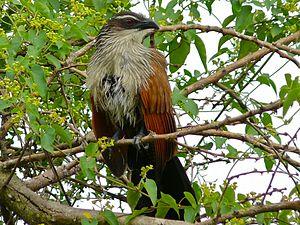
Le Coucal à sourcils blancs est une espèce de Coucal, oiseau de la famille des Cuculidae.